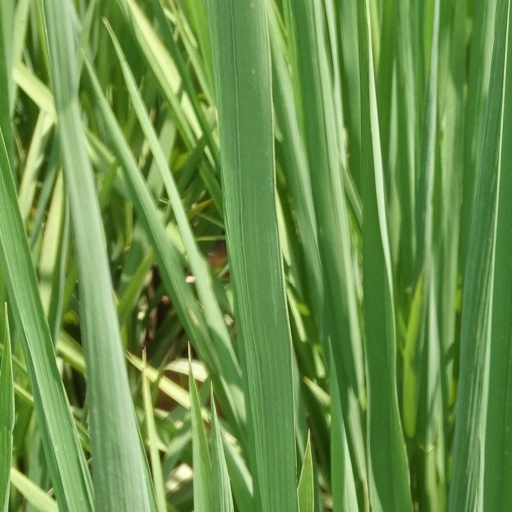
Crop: rice